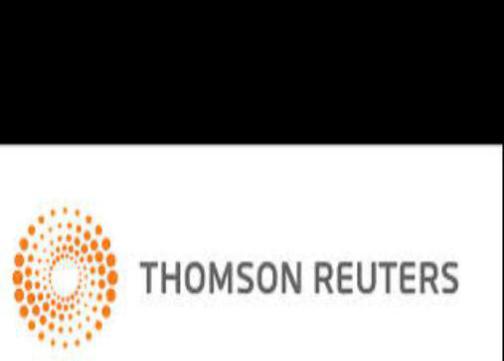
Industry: Others